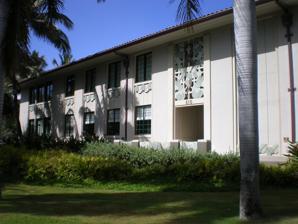
Building: Mabel Smyth Memorial Building
Country: United States of America
Year built: 1941
United States historic place Mabel Smyth Memorial Building U.S. National Register of Historic Places Hawaiʻi State Historic Preservation Division Historic Site The Mabel Smyth Memorial Building as photographed in 2009 Location 501 Punchbowl St., Honolulu, Hawaii Coordinates 21°18′25″N 157°51′19″W / 21.30694°N 157.85528°W / 21.30694; -157.85528 ( Mabel Smyth Memorial Building ) Area 0.7 acres (0.28 ha) Built 1941 ( 1941 ) Architect Charles W. Dickey Architectural style Art Deco , Hawaiian Style NRHP reference No. 93001558 HAWAIʻI SHPD No. 80-14-9765 Designated NRHP February 3, 1994 The Mabel Smyth Memorial Building is a historic building in Honolulu, Hawaii . It was designed by Charles W. Dickey in 1937 and built in 1941. It was added to the National Register of Historic Places on February 3, 1994. Background In 1937, Mabel Leilani Smyth died suddenly after serving as the superintendent of the Territory of Hawaii Public Nursing Service for eight years. In response to Smyth's death, a fund drive raised about $100,000 (the equivalent of $1,800,231 in 2023) with the intent of creating a memorial, and local architect Charles W. Dickey submitted plans for what would become the Mabel Smyth Memorial Building. Architecture Detail of 'ape leaf design outside the main entrance The building has an L-shaped structure with two stories, made of concrete , and with a tiled hip roof . A stairway from the parking lot up to the main entrance features a railing with an 'ape leaf design, and the same motif is repeated above the door in a panel that also includes a caduceus , as well as in smaller panels below the second story windows. The massing of the building is simple, and double doors on the second floor are carved with a torch ginger design. A renovation in 2000 led to major alterations of the building's interior design . Construction In January 1940, a site was chosen for the building on the grounds of Queen's Hospital , oriented diagonally toward the intersection of Punchbowl and Beretania Streets. Although a different site for the building had been purchased for $15,000 in March 1937 ($317,917 in 2023), it was not used. Use The building was dedicated on January 4, 1941, with an opening ceremony that involved Hawaiian chants and music . Plans were made almost immediately to provide a refresher training for nurses, which included a variety of demonstrations and lectures . In April 1941, a registered nurse at Queen's Hospital described the newly opened building as "the headquarters for Hawaii's professional nursing and medical organizations". It housed offices for various local nurses' associations, the Board of Registration of Nurses, and the Hawaii Territorial Medical Association and Honolulu County Medical Society . Additional amenities included a medical library and an auditorium with air conditioning. Designations The Mabel Smyth Memorial Building was added to the National Register of Historic Places on February 3, 1994. It is also a Hawaiʻi State Historic Preservation Division (SHPD) Historic Site with Historic Site Number 80-14-9765. References